1994–95 Gillingham F.C. season

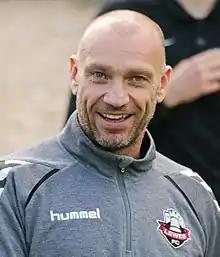
Darren Freeman "(pictured in 2017)" made his debut for the club in March.

During the course of the season, 31 players played for Gillingham in competitive matches. Watson made the most appearances, playing in 47 of the team's 50 games. He missed the final three Third Division matches of 1994, but played in every other league game as well as every game in the FA Cup, League Cup, and League Trophy. Four other players made over 40 appearances: Richard Green (44), Steve Banks and Gary Micklewhite (both 43), and Tony Butler (40). In contrast, both Jon Hooker and Abdul Kamara played only in one League Trophy match; in both cases it was the only appearance the player ever made for Gillingham.